Solar energy

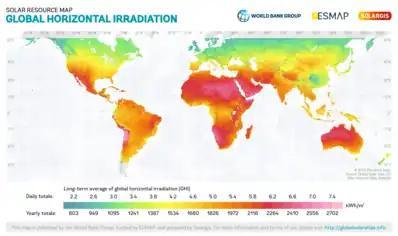
Global map of horizontal irradiation

The Earth receives 174 petawatts (PW) of incoming solar radiation (insolation) at the upper atmosphere. Approximately 30% is reflected back to space while the rest, 122 PW, is absorbed by clouds, oceans and land masses. The spectrum of solar light at the Earth's surface is mostly spread across the visible and near-infrared ranges with a small part in the near-ultraviolet. Most of the world's population live in areas with insolation levels of 150–300 watts/m, or 3.5–7.0 kWh/m per day.